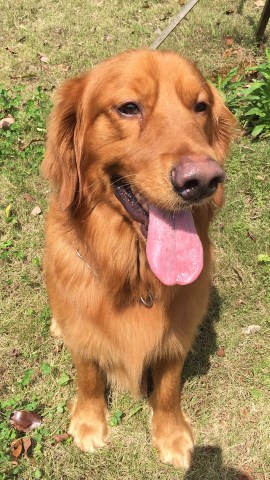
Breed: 5355-n000126-golden_retriever